Chen Hongshou

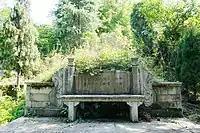
Tomb of Chen Hongshou in Shaoxing.

Chen was born in Zhuji, Zhejiang province in 1598, during the Ming dynasty. His courtesy name was Zhanghou (章侯), and his pseudonyms were Laolian (老莲), Fuchi (弗迟), Yunmenseng (云门僧), Huichi (悔迟), Chiheshang (迟和尚) and Huiseng (悔僧). He once trained under Lan Ying, and was skilled in painting peculiar human figures, landscapes, flower-and-bird. He utilized plump, profound brushwork and precise color, creating a unique style. He always painted illustrations and made tapestry portraits. His two masterpieces, "Shui Hu Ye Zi" (水浒叶子) and "Bo Gu Ye Zi", were the rare examples among the Ming and the Qing dynasties. He was very famous at that time, called "Chen in South and Cui in North", together with Cui Zizhong. He also was skilled in calligraphy, poetry and prose.